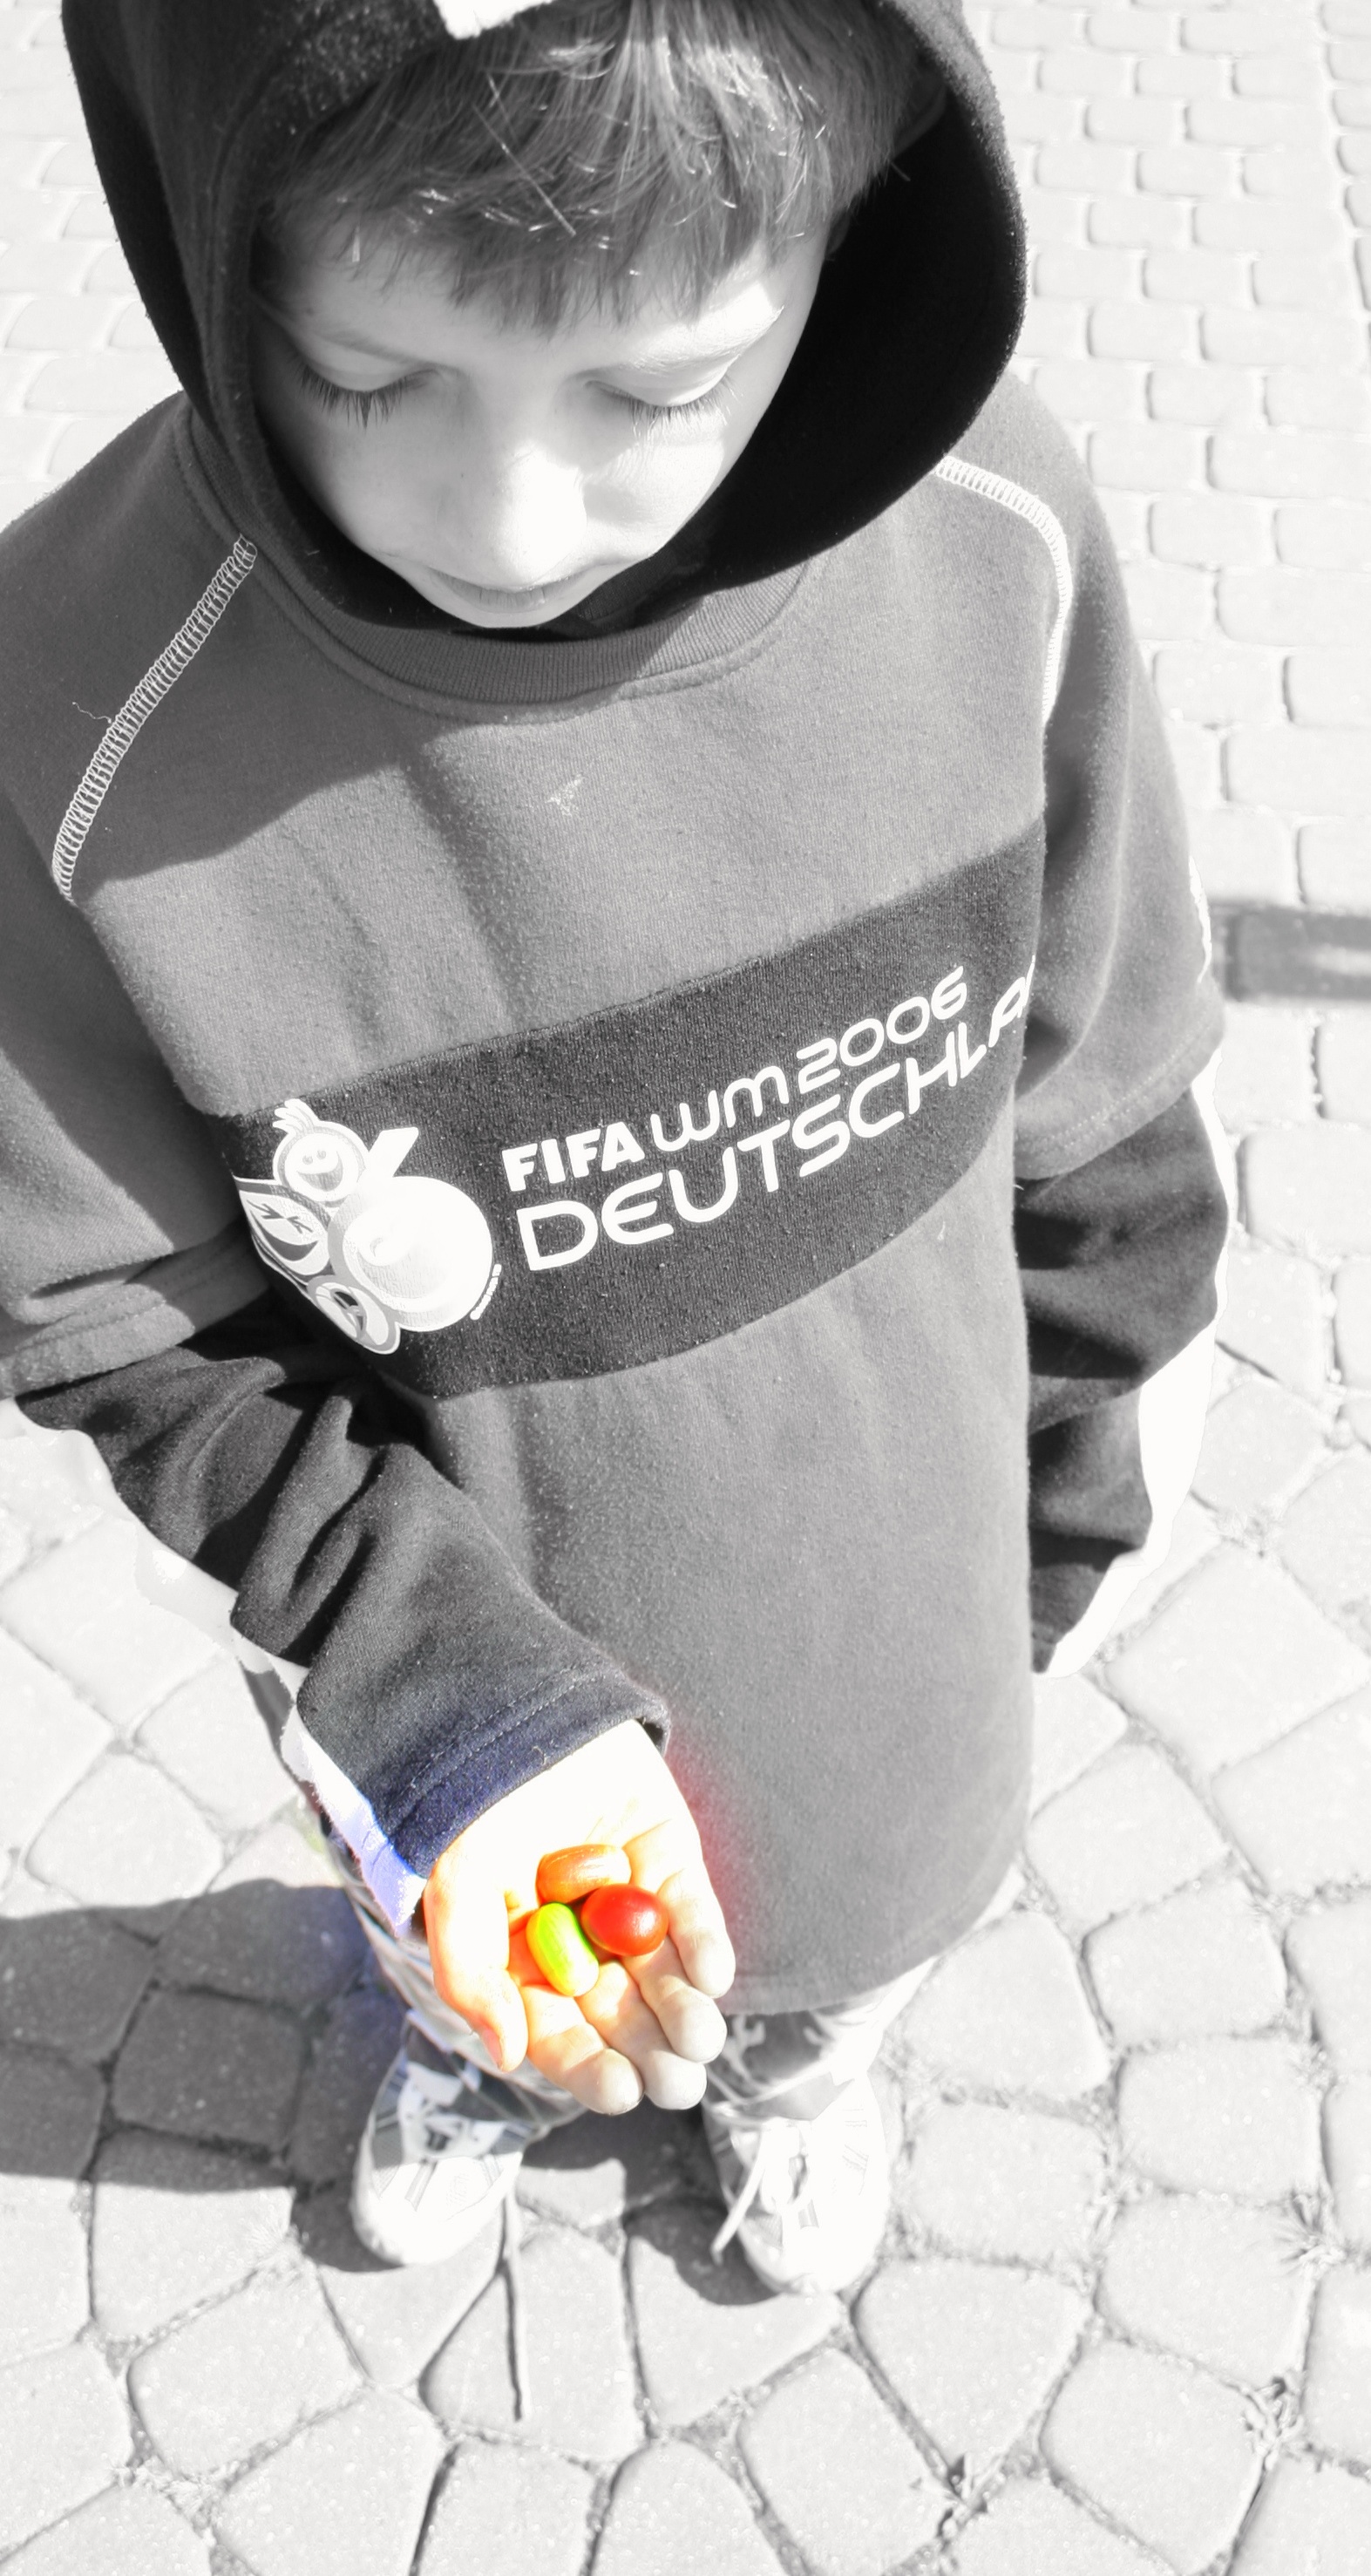
hand, man, person, black and white, white, male, child, black, cool, infant, toddler, glasses, emotion, monochrome photography, human positions, handle of the child